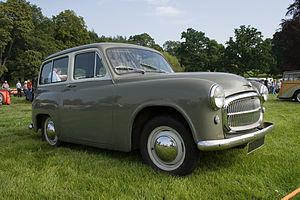
Husky était le nom des breaks fabriqués entre 1954 et 1970 par la marque anglaise Hillman sur base de leur modèle Minx.